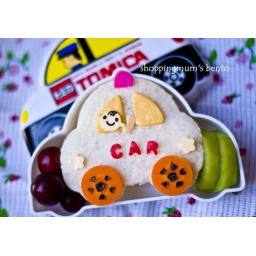
A boy in a car bento